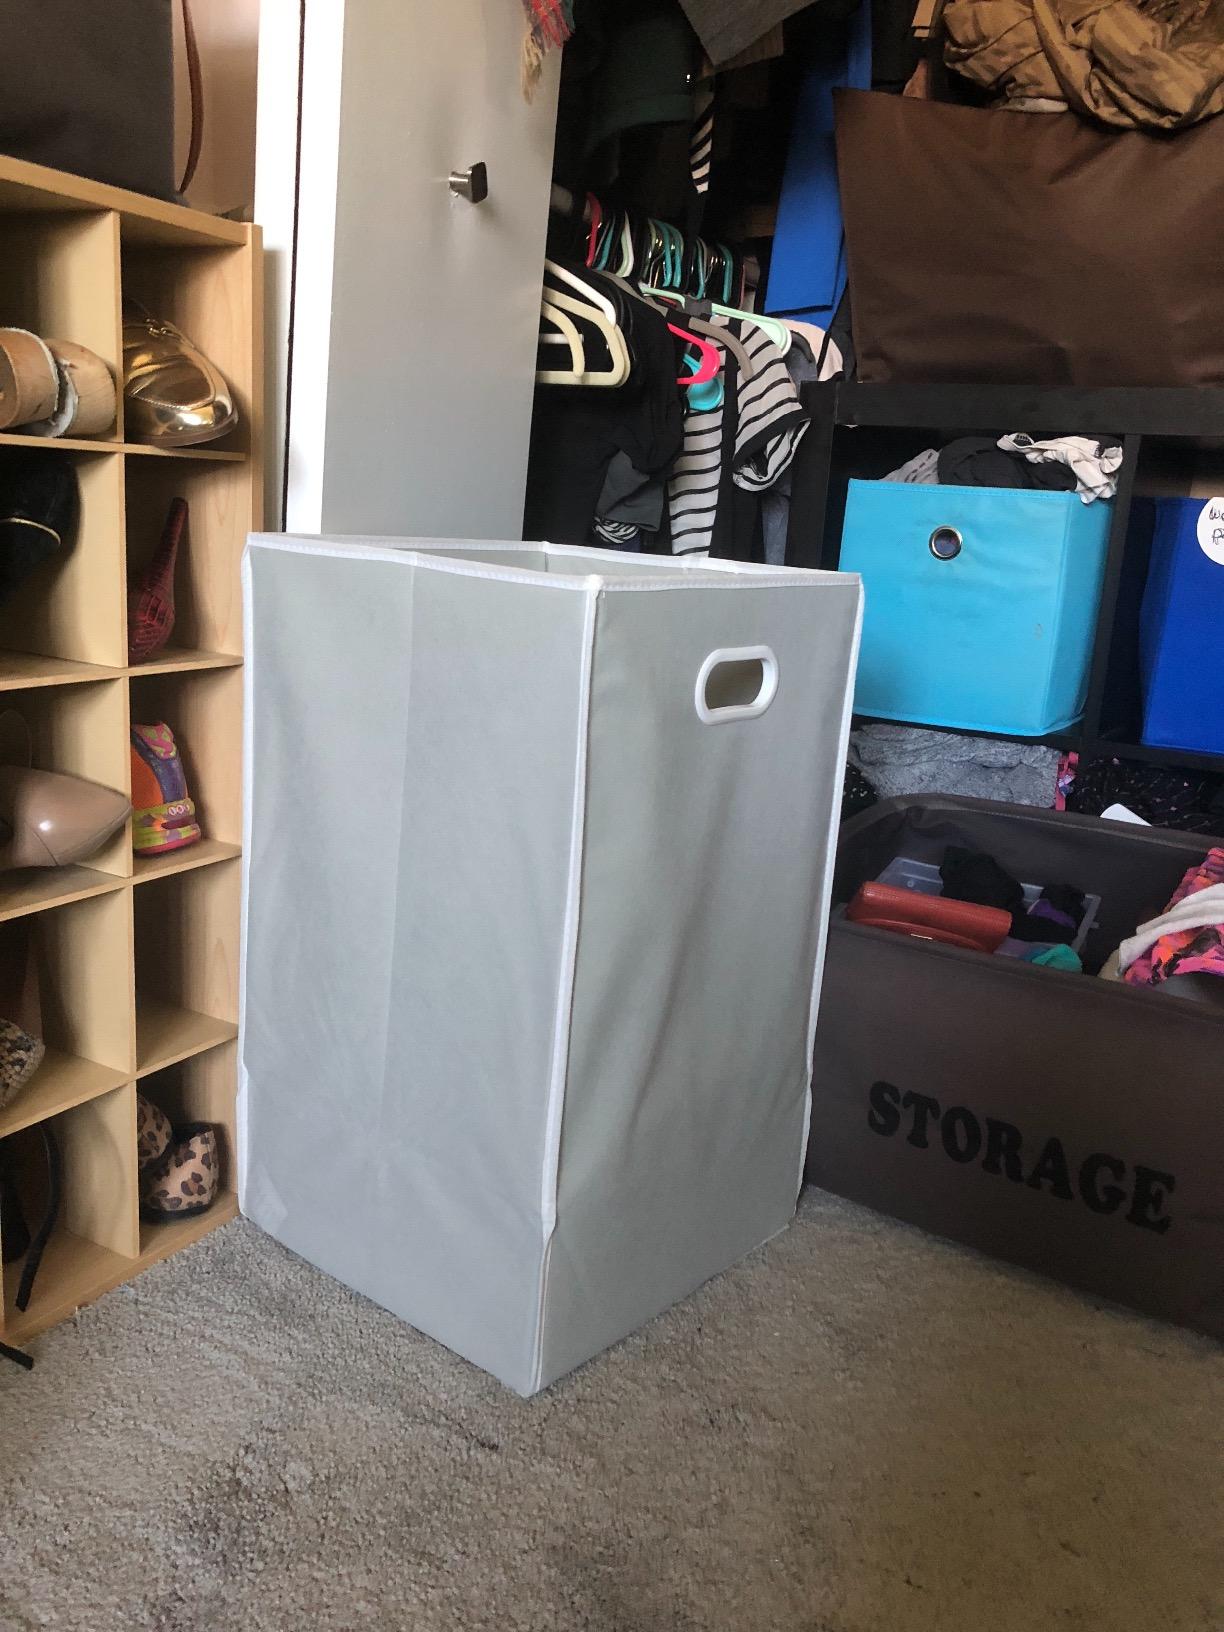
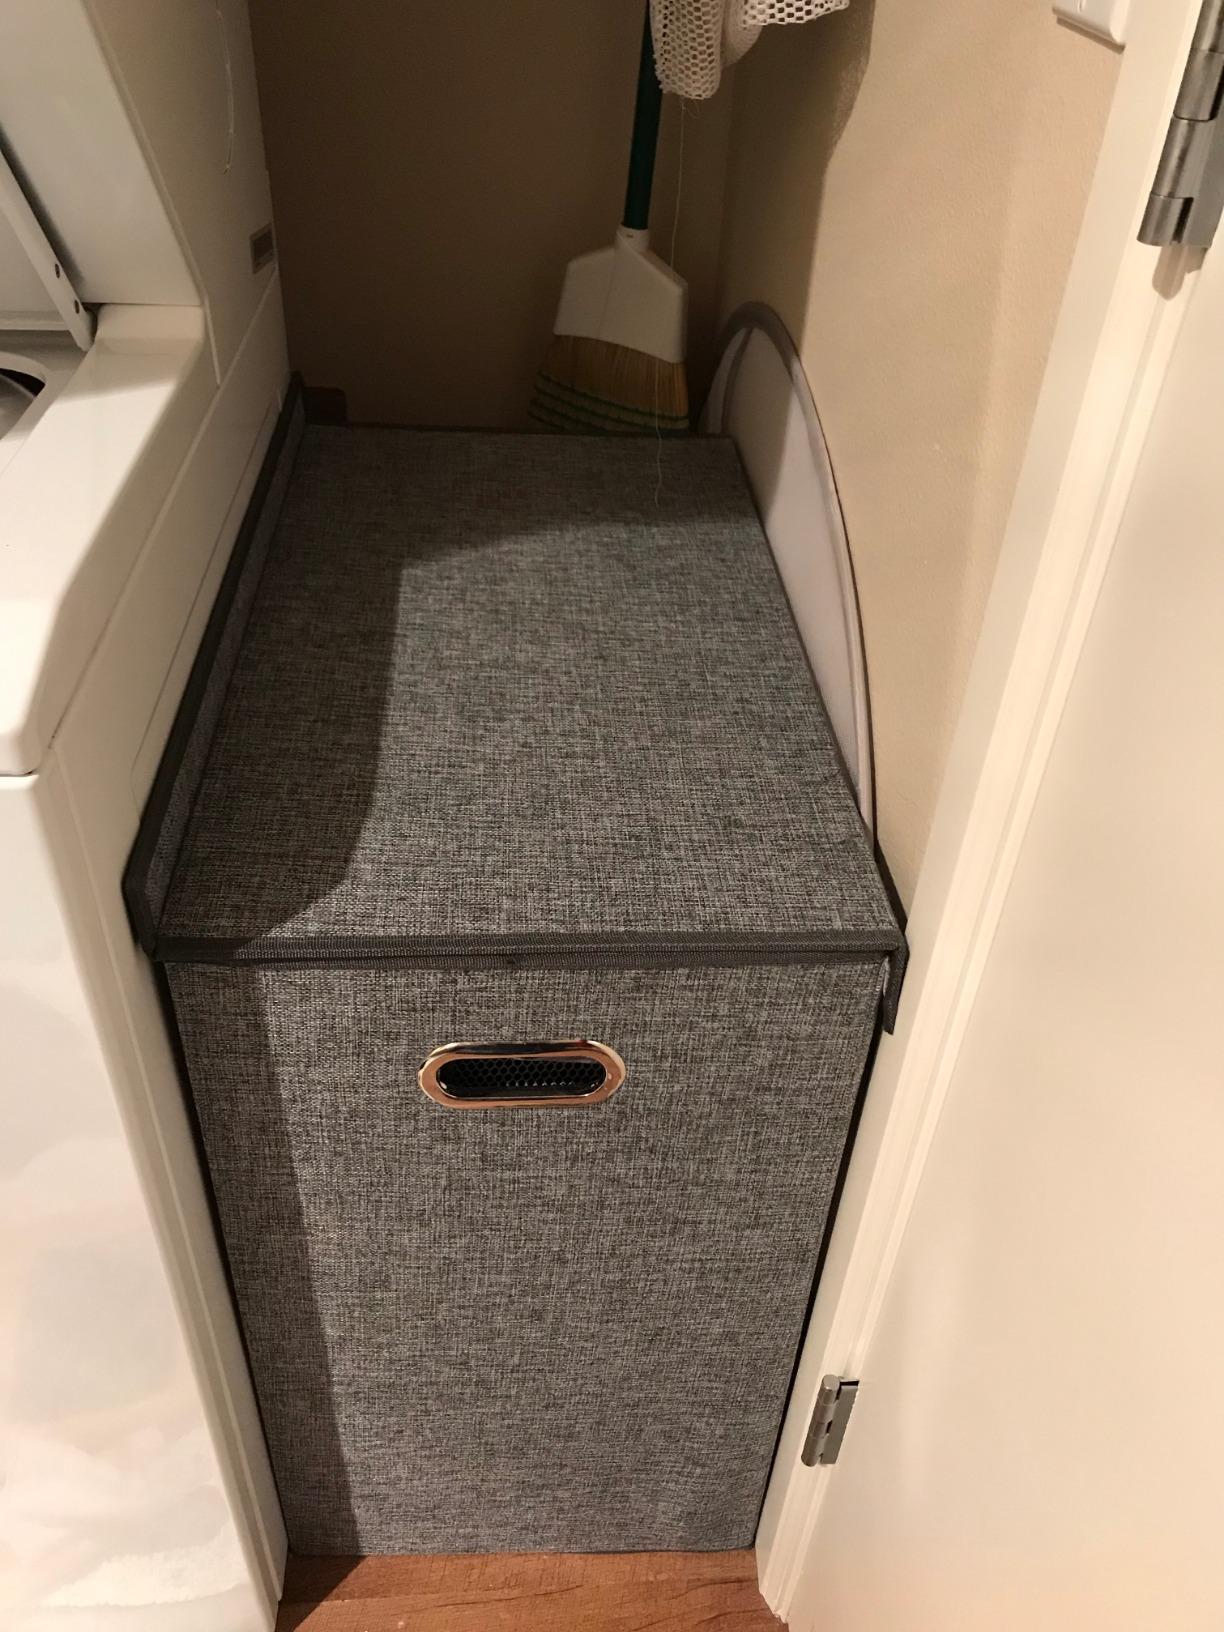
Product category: items_hamper
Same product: no